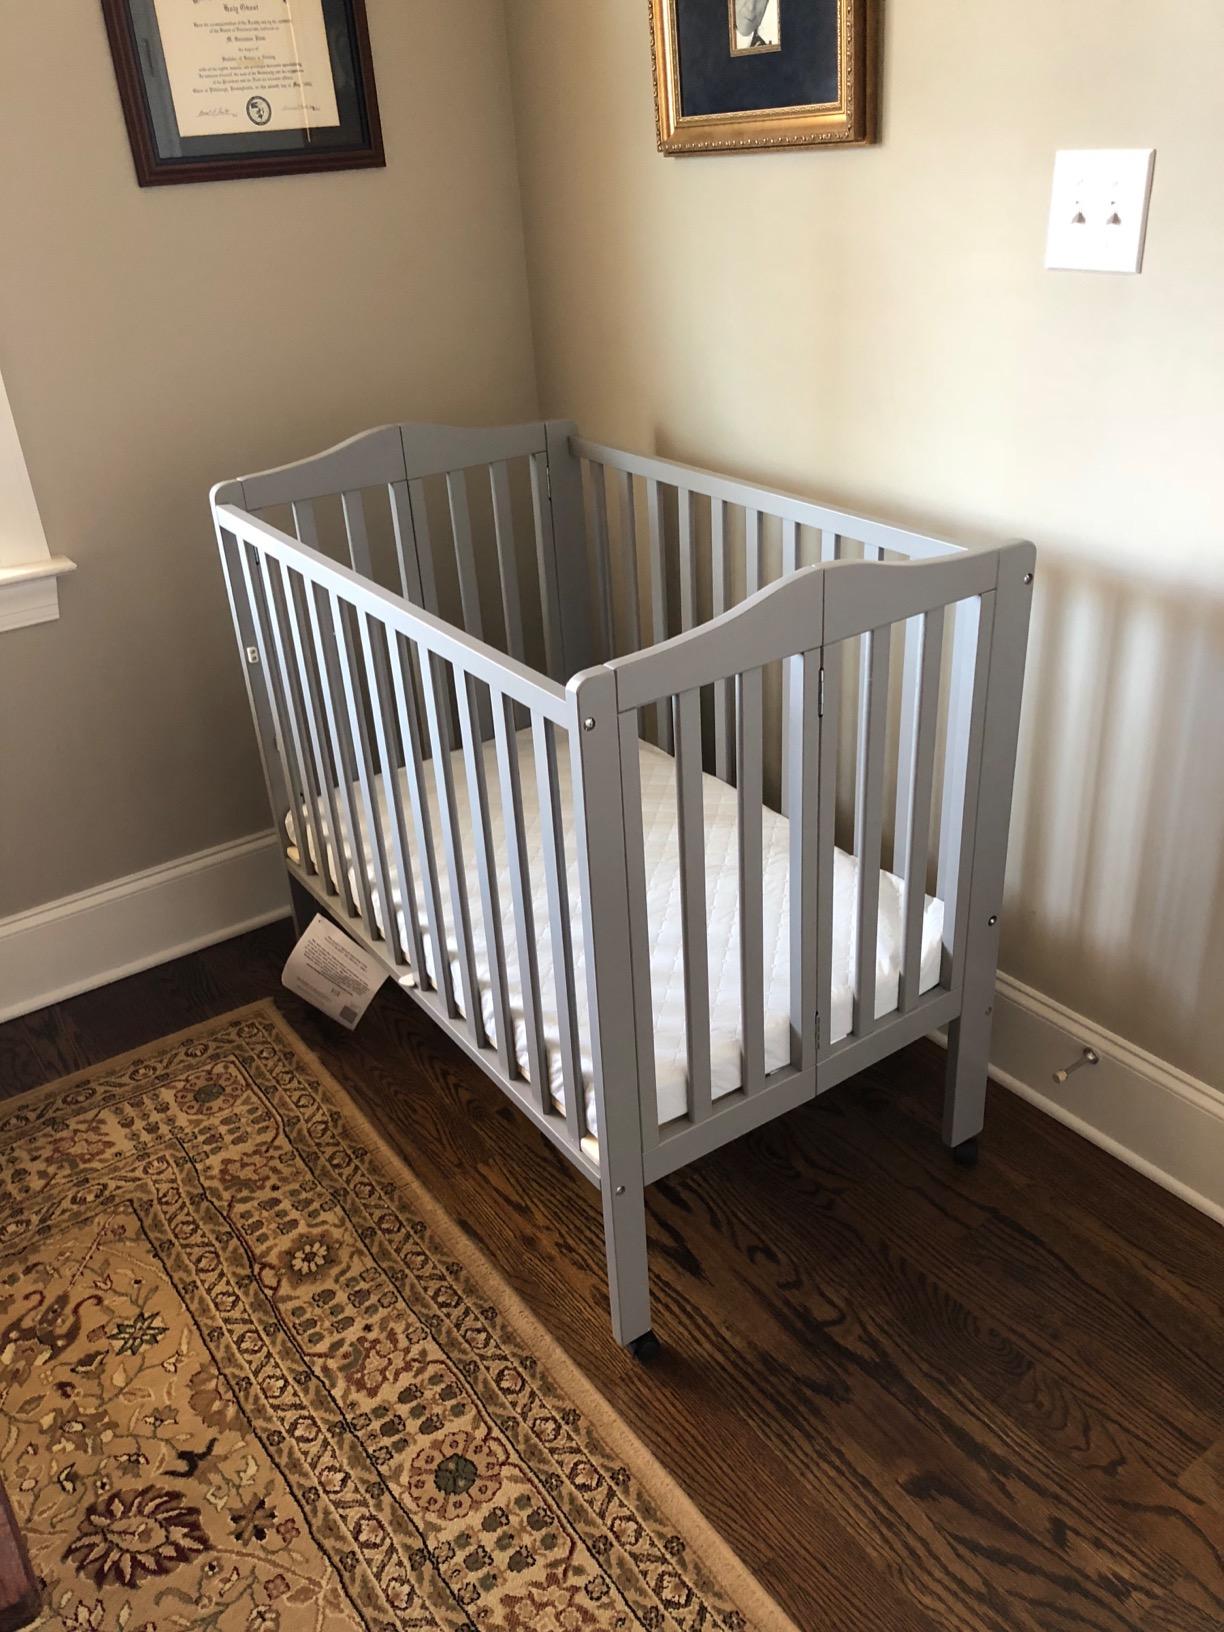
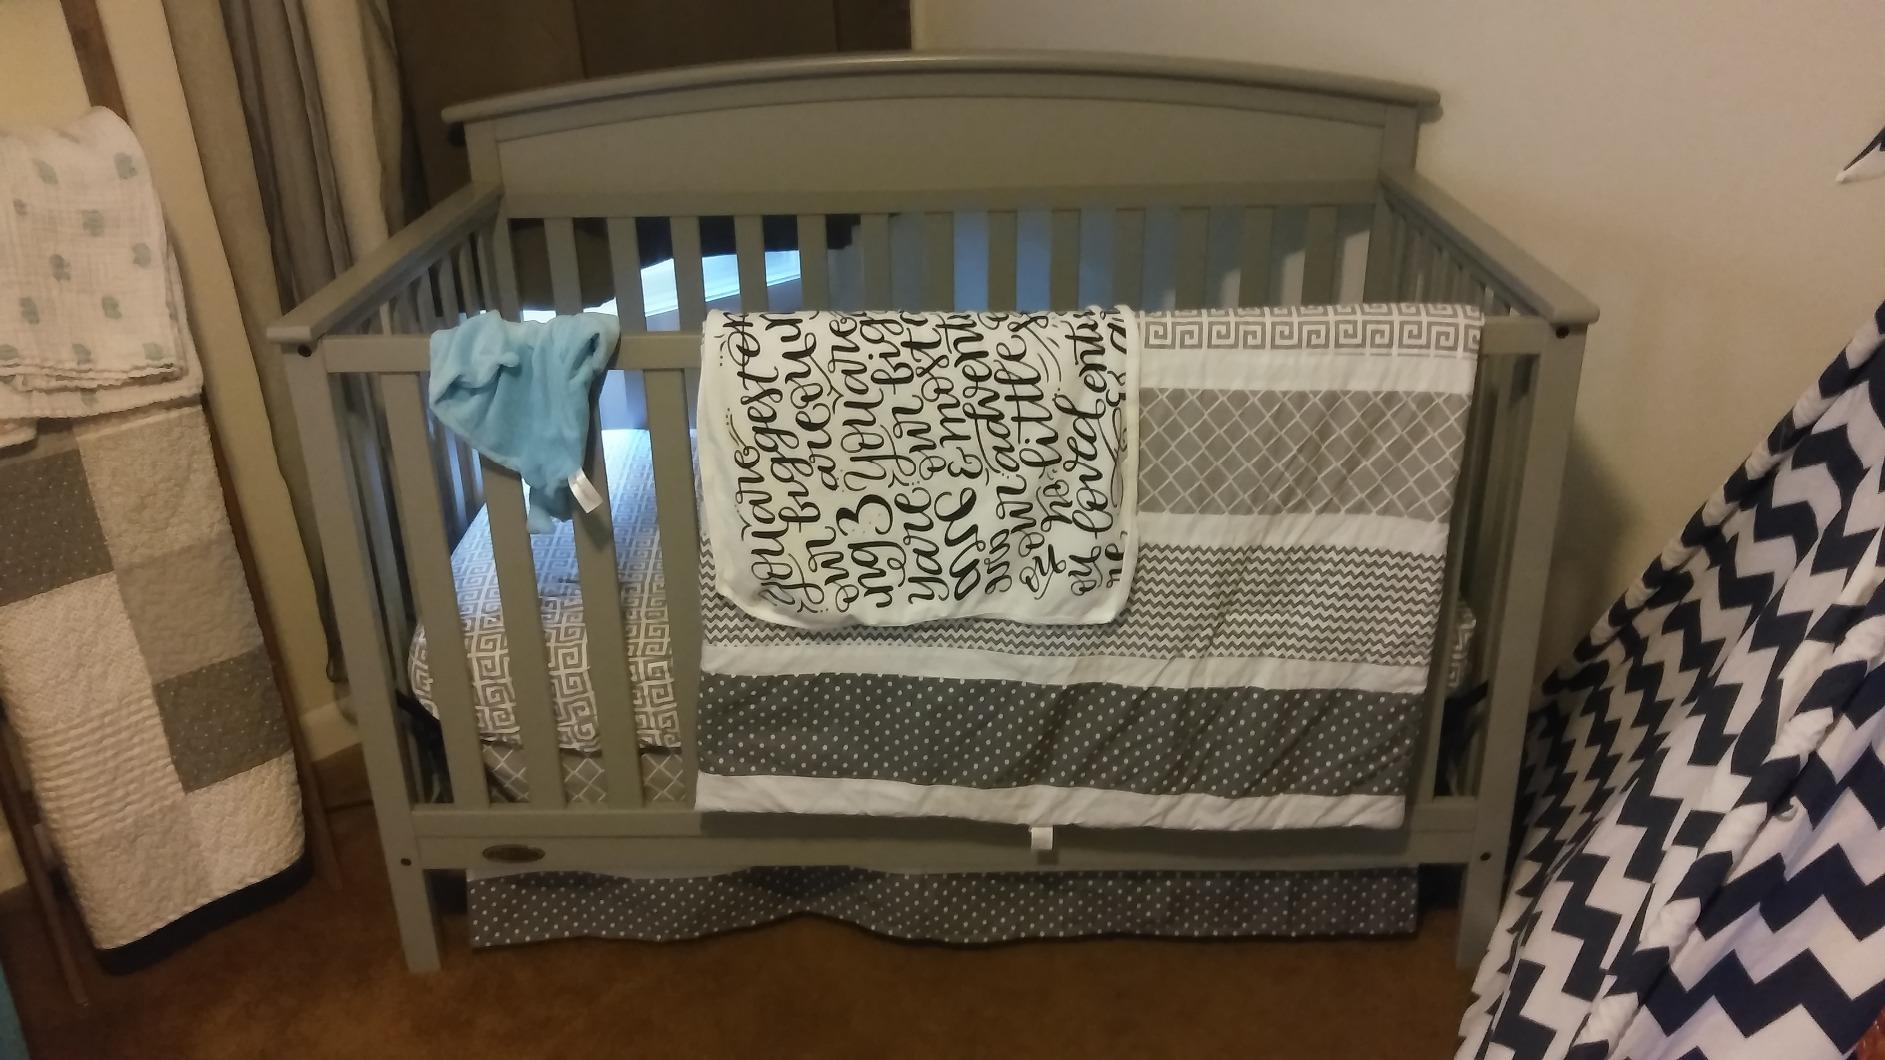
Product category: products_crib
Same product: no